John Bercow

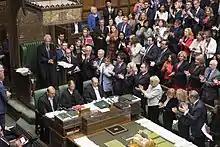
MPs applaud Bercow as he sets the date for his retirement

Having served 10 years as Speaker, Bercow became the longest-serving Speaker since Edward FitzRoy, who served nearly 15 years in post between 1928 and 1943.